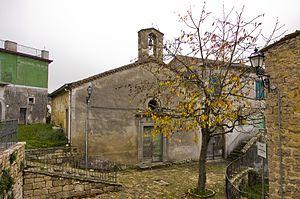
Colle Sannita est une commune italienne de la province de Bénévent dans la région Campanie en Italie.